Matron

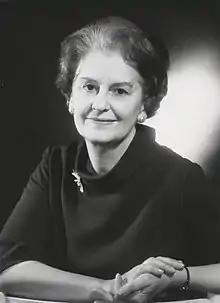
Miss M B Powell (later Dame Muriel Powell) matron and member of the Committee on the Senior Nurse Structure

The chief nurse, in other words the person in charge of nursing in a hospital and the head of the nursing staff, is also known as the Chief Nursing officer or Chief Nursing Executive, senior nursing officer, matron, nursing officer, or clinical nurse manager in UK English; the head nurse or director of nursing in US English, and the nursing superintendent or matron in Indian English, among other countries in the Commonwealth of Nations.